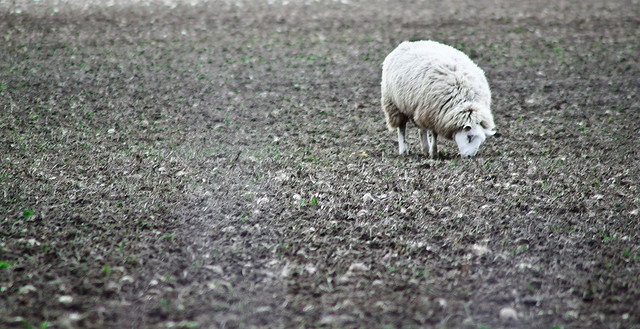
A lone sheep eats something off the ground
A white sheep grazing along a grassy plain.
a black and white photo of a sheep in a field
A sheep grazes in a field that is mostly dirt.
A sheep with head down grazing alone in the fields